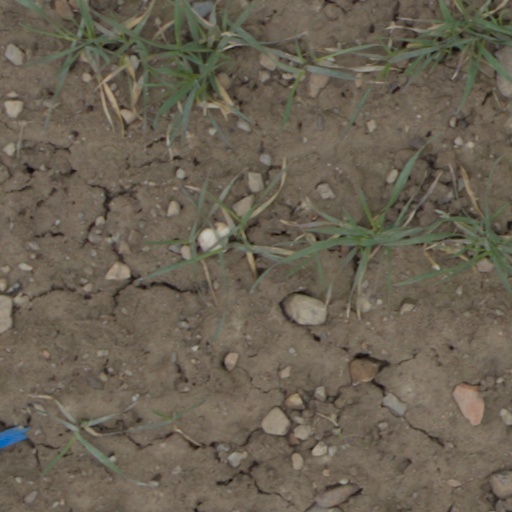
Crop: wheat